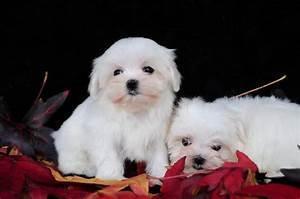
dog